Hindustan Petroleum

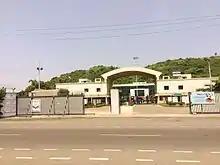
HP oil refinery in Visakhapatnam

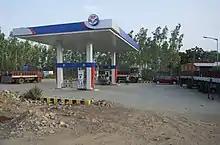
HP petrol pump

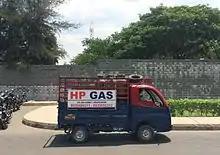
HP cooking gas delivery vehicle

HPCL also offers HP Drive Track Plus cards for consumers purchasing their products, and provides cashback as per the government cashback offers.